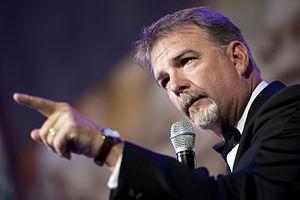
Dancing with the Stars revient pour sa dix-septième saison le 16 septembre 2013. Tom Bergeron et Brooke Burke Charvet reviennent en tant que présentateurs, tandis que Carrie Ann Inaba, Len Goodman et Bruno Tonioli sont les juges. Le cast a été annoncé le 4 septembre 2013, durant l'émission Good Morning America.